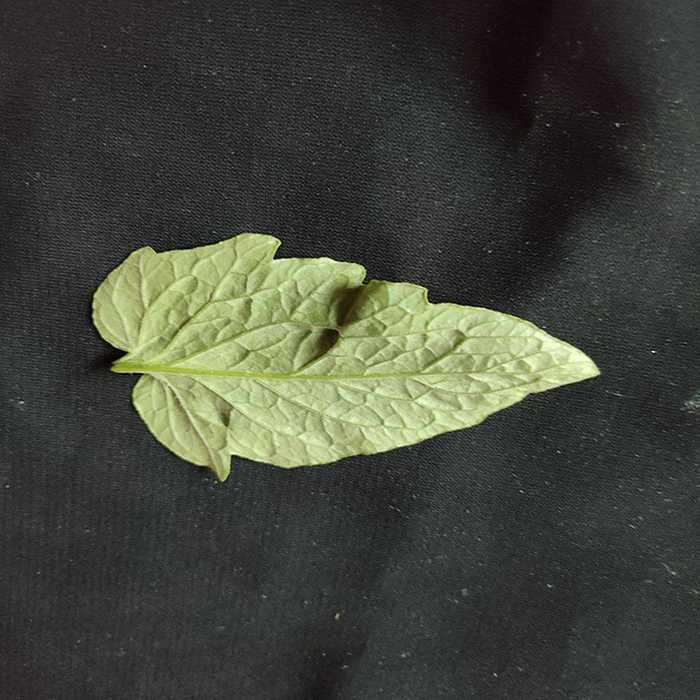
Plant: Tomato
Label: Tomato Fresh leaf